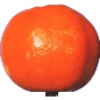
Label: Clementine 1